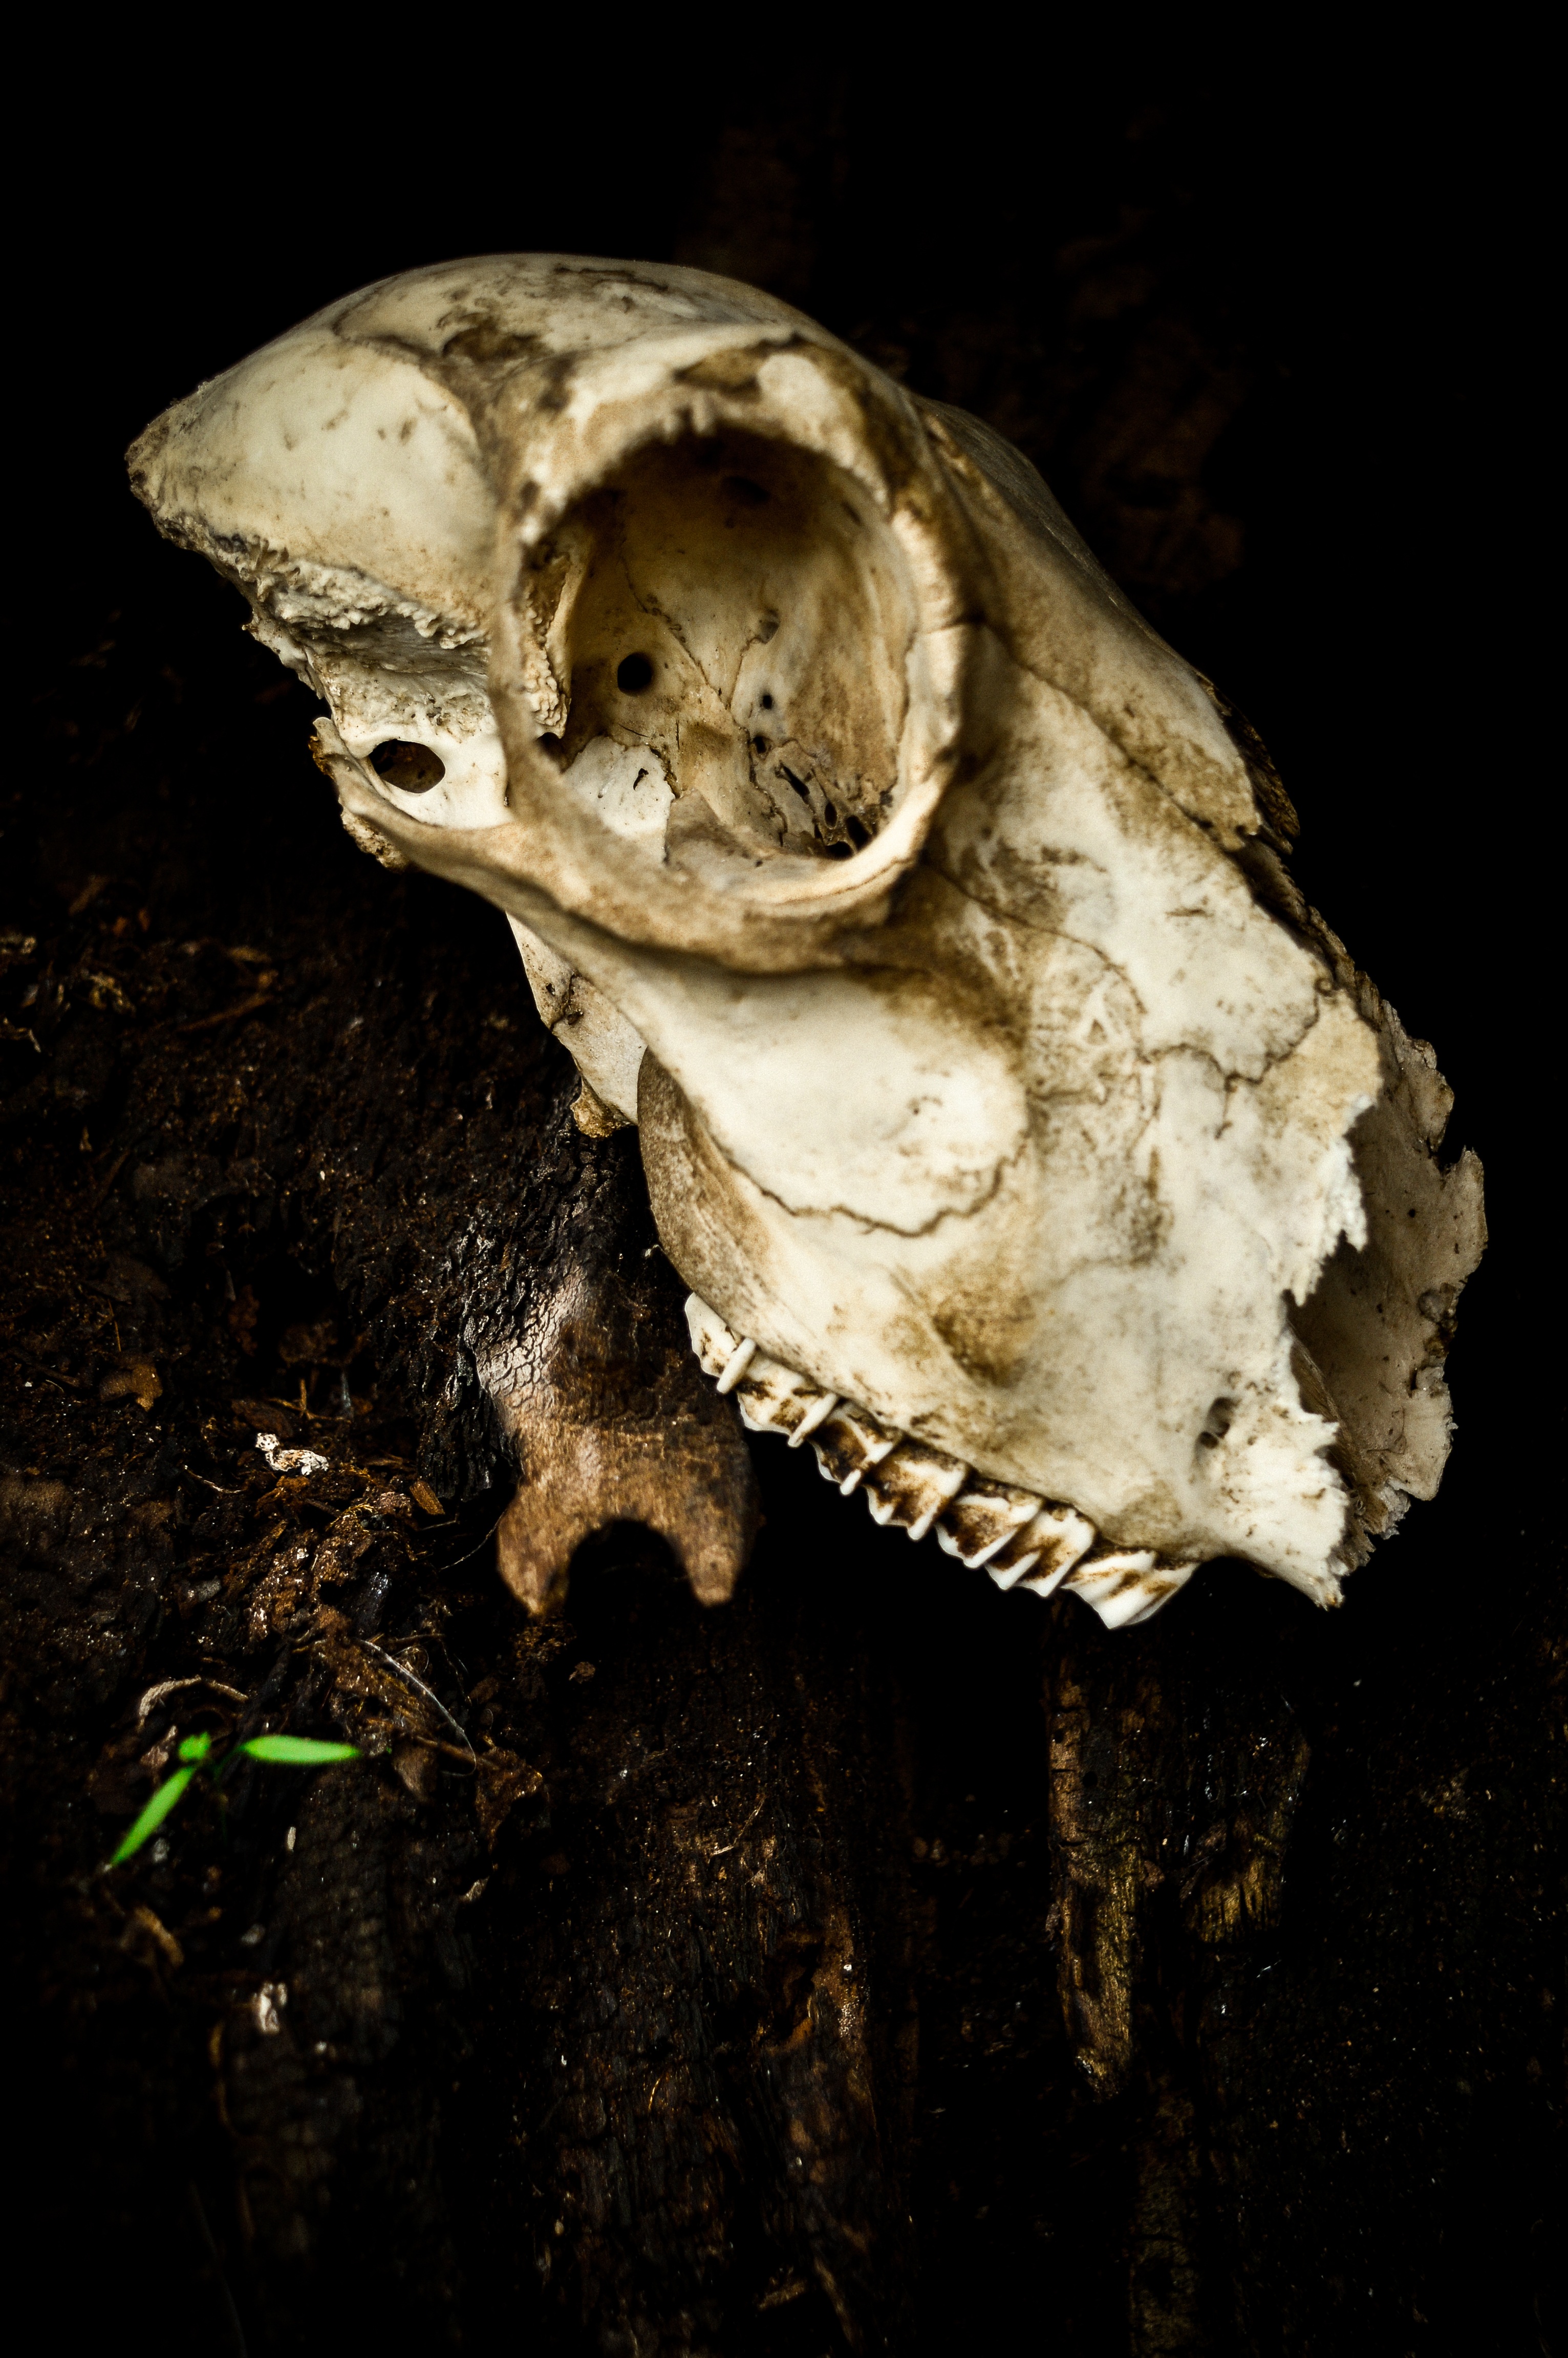
skull, death, life, dead, head, horror, bone, gothic, scary, evil, dark, decoration